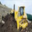
Label: tractor